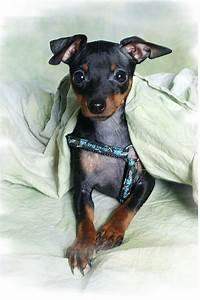
dog